Sakhalin-II

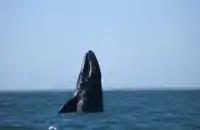
Western gray whale on Sakhalin

One key concern from environmental groups is that the Sakhalin-2 project will harm the western gray whale population. The whales summer feeding grounds are close to the project's offshore platforms in the Sea of Okhotsk.